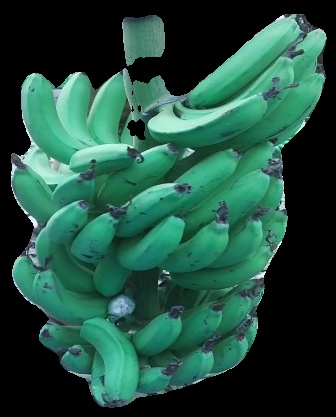
Variety: pachbale
Grade: grade3